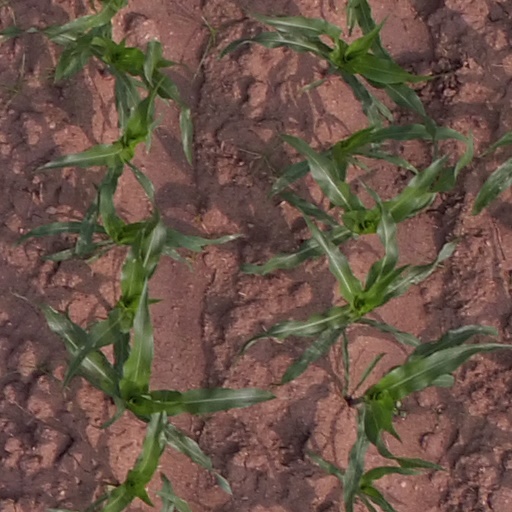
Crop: maize; corn